M60 motorway (Great Britain)

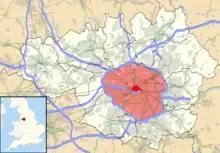
The M60 orbits the urban core of Greater Manchester, highlighted in red on the map

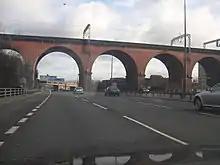
The M60 motorway as it passes beneath Stockport Viaduct

Each motorway in England requires that a statutory instrument be published, detailing the route of the road, before it can be built. The dates given on these statutory instruments relate to when the document was published, and not when the road was built. Provided below is an incomplete list of statutory instruments relating to the route of the M60.